The Man Who Knew Too Much (collection)

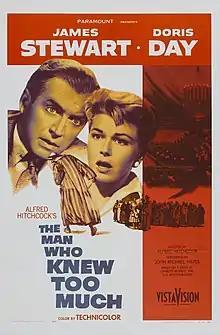
Theatrical poster for "The Man Who Knew Too Much" (1956), for which the collection is named

The Man Who Knew Too Much (Autumn/Winter 2005) is the twenty-sixth collection by British designer Alexander McQueen for his eponymous fashion house. It took inspiration from the fashion of the 1950s and 1960s, as well as the films of Alfred Hitchcock; its namesake is Hitchcock's "The Man Who Knew Too Much" (1956). The runway show was staged during Paris Fashion Week on 4 March 2005 at the Lycée Carnot, a secondary school in Paris. Forty-eight looks were presented; the first thirty-six were daywear, while the final twelve were eveningwear. The collection's clothing and runway show both lacked McQueen's signature theatricality, and critical reception at launch and in retrospect was negative. It was the debut of the Novak handbag, which was a best-seller for the brand. Critical analysis has examined why McQueen pivoted to a more commercial approach, as well as the influence of film on the collection.